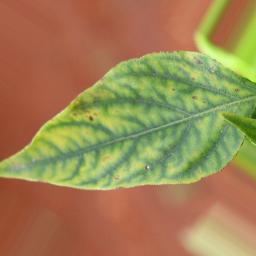
Label: nutritional